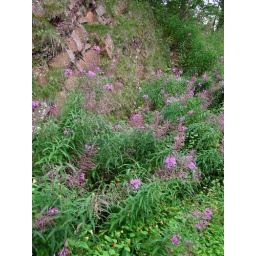
pink and green with rocks beneath